Francis Nethersole

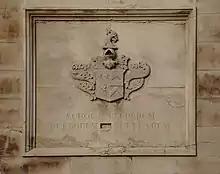
Heraldic tablet above the main door, Polesworth School, founded by Sir Francis Nethersole in 1655. Latin inscription "school of poor boys and girls". Arms of Nethersole: "Per pale gules and azure, three griffins segreant or".

Sir Francis Nethersole (1587–1659) was an English diplomat, secretary to the Electress Elizabeth, Member of Parliament for Corfe Castle, and a Civil War political pamphleteer.